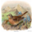
Label: bird